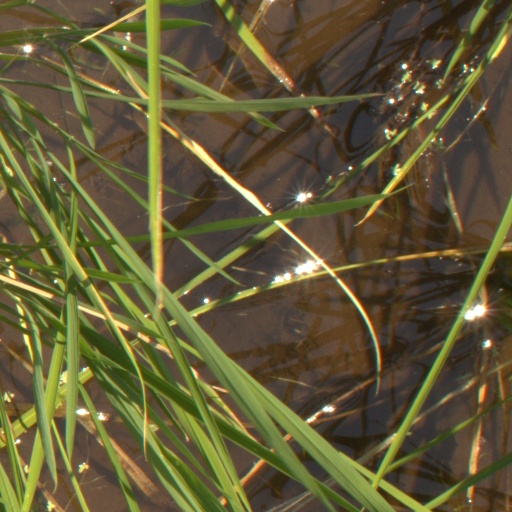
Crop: rice